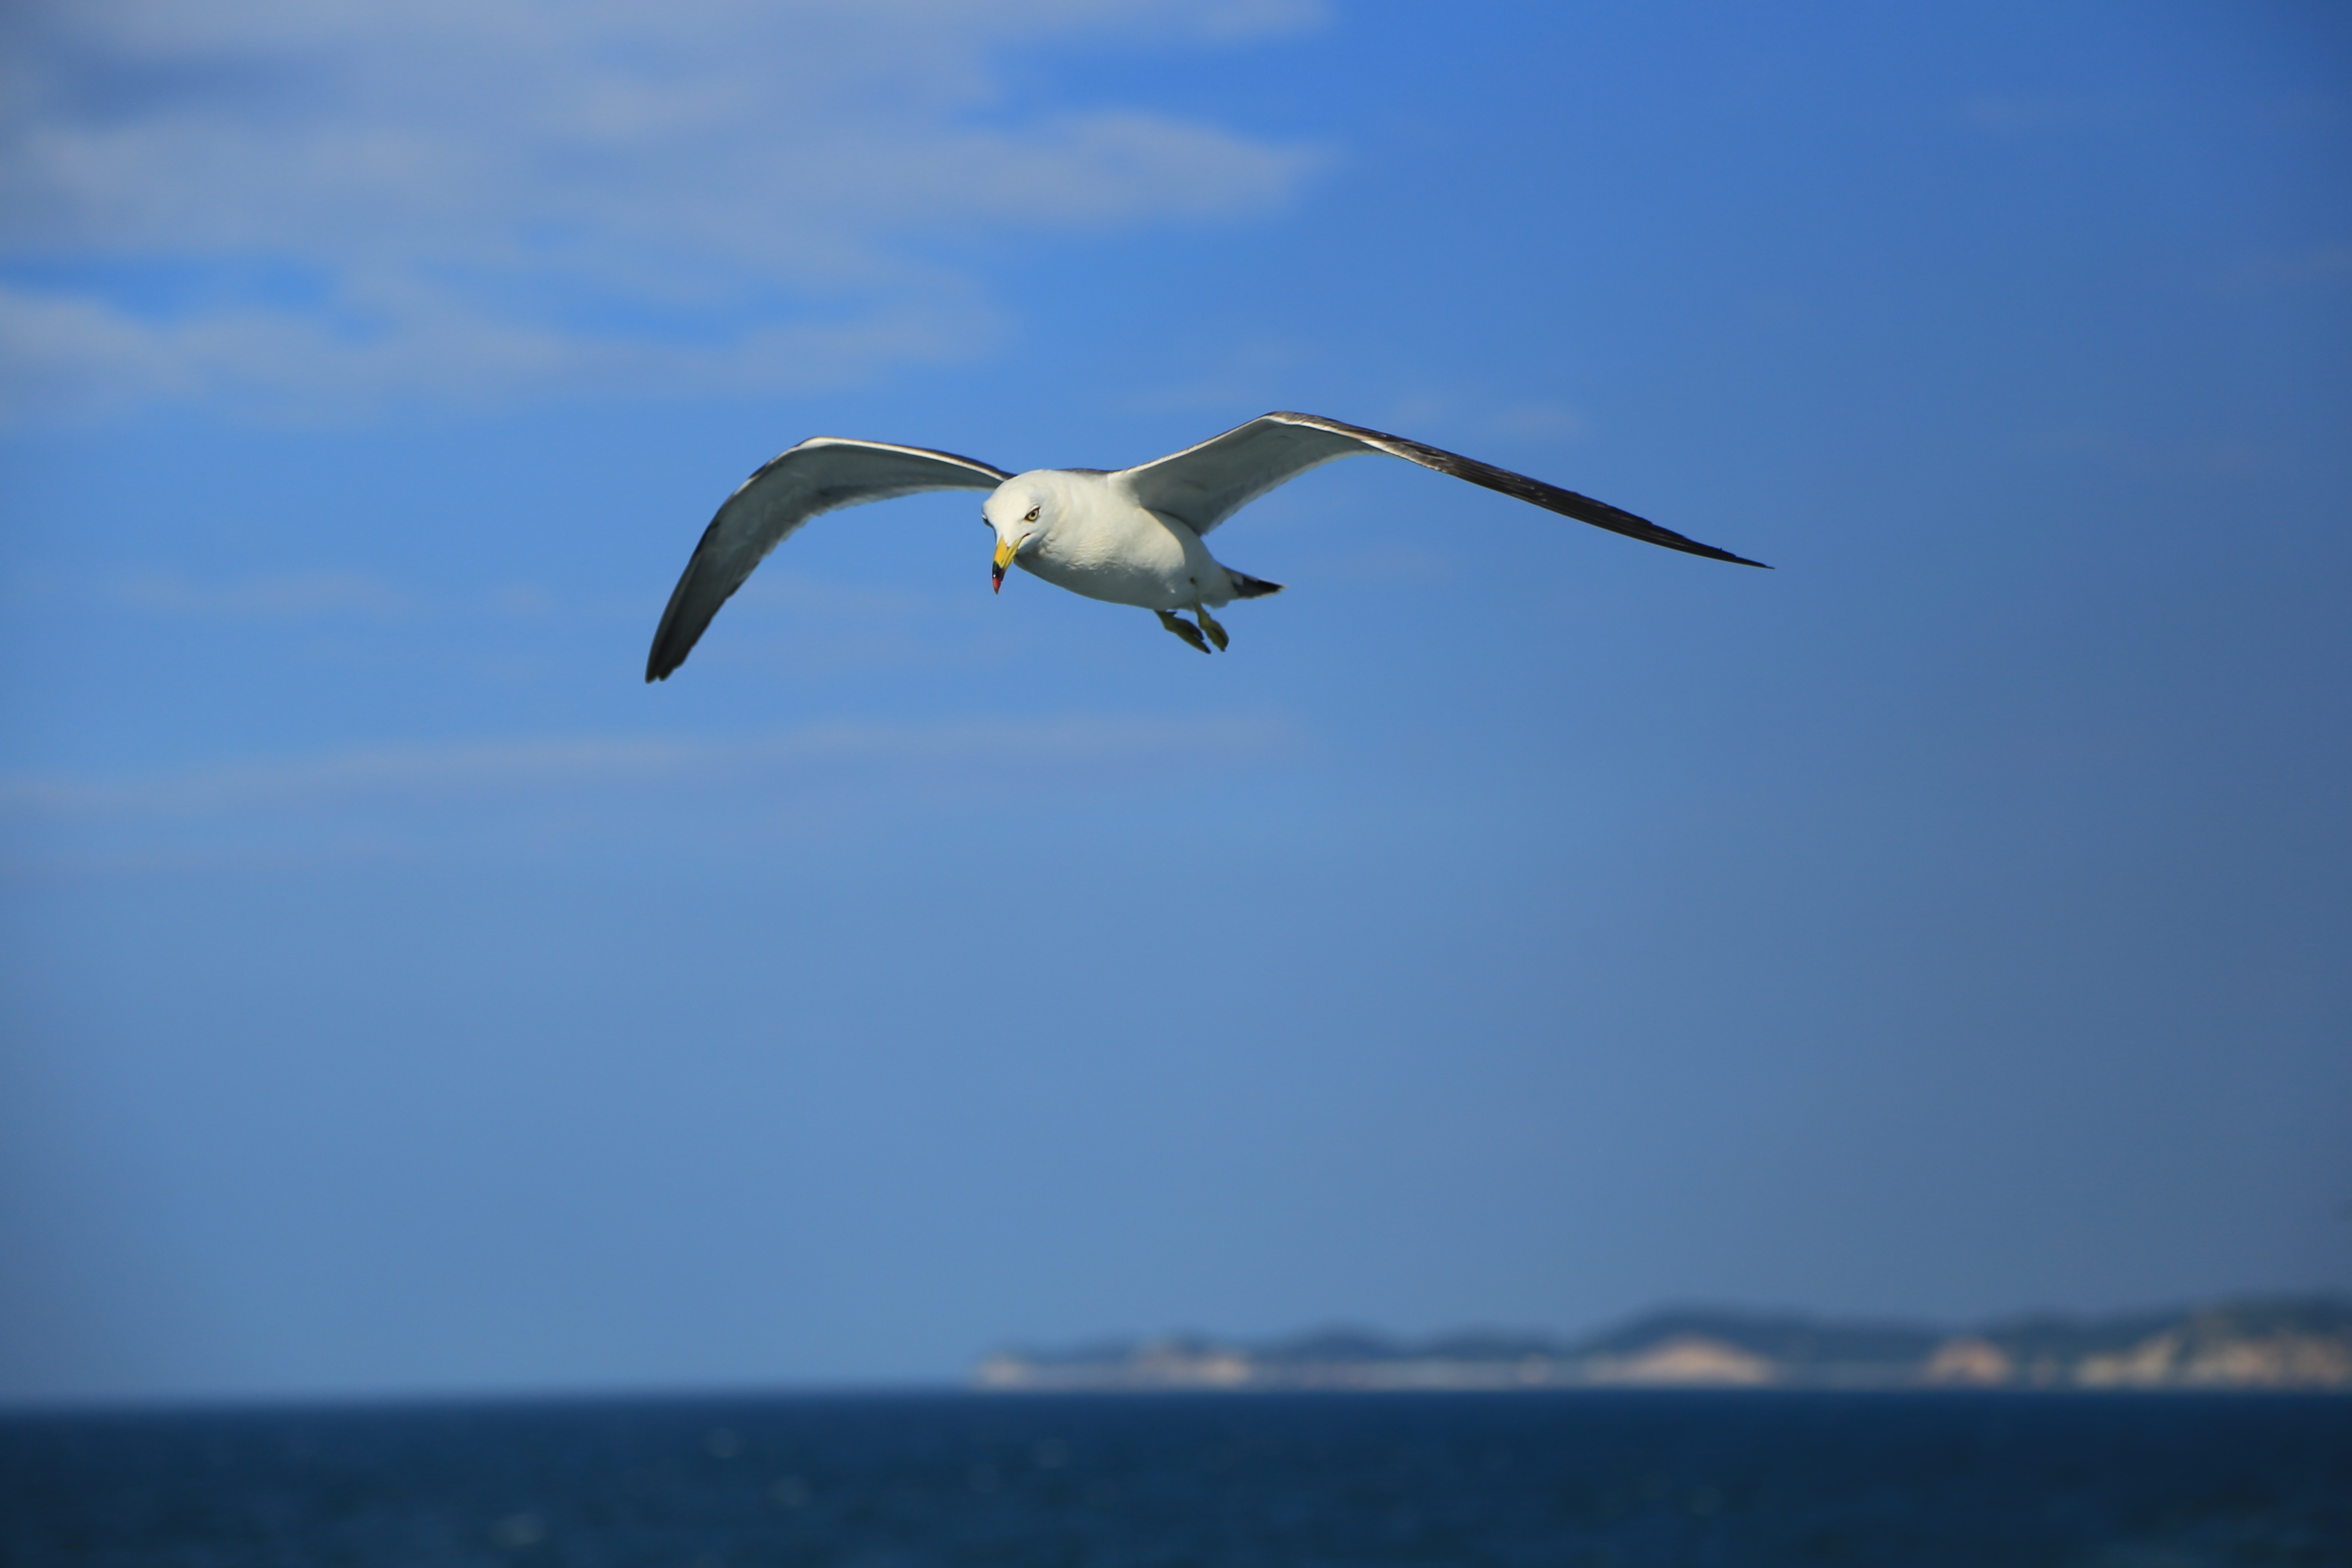
sea, nature, bird, wing, animal, seabird, seagull, gull, beak, flight, vertebrate, albatross, charadriiformes